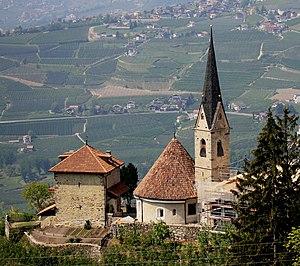
Scena est une commune italienne d'environ 2 900 habitants située près de Méran, dans la province autonome de Bolzano dans la région du Trentin-Haut-Adige dans le nord-est de l'Italie.